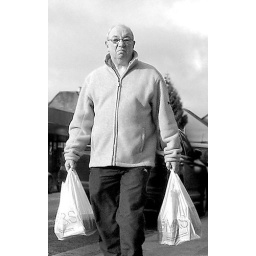
man in casual clothes carrying carrier bags with angry expression